Andromeda (painting)

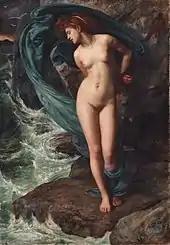

Andromeda is an 1869 oil on canvas painting of Andromeda by Edward Poynter, using the accounts of her rescue in the "Metamorphoses" and Apollodorus of Athens. The blue cloth tied to her left leg recalls a motif in Titian's "Bacchus and Ariadne" The model for the body was Antonia Calva (who had also worked with Edward Burne-Jones and Frederic Leighton) and for the face Annie Keene (also photographed by Julia Margaret Cameron).